Hyatt Roller Bearing Company

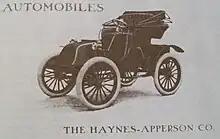
A 1903 advertisement for a Haynes-Apperson car

That year Hyatt hired the 20-year-old Alfred P. Sloan as a draftsman. Sloan had recently obtained a degree from the Massachusetts Institute of Technology. He had been struggling to find a job, and was recommended to Hyatt by John E. Searles, president of the American Sugar Refining Company, a friend of his father and a major investor in Hyatt.